Japan

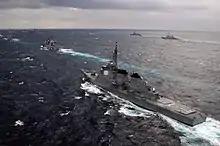
JMSDF -class destroyer

A member state of the United Nations since 1956, Japan is one of the G4 countries seeking reform of the Security Council. Japan is a member of the G7, APEC, and "ASEAN Plus Three", and is a participant in the East Asia Summit. It is the world's fifth-largest donor of official development assistance, donating US$9.2 billion in 2014. In 2024, Japan had the fourth-largest diplomatic network in the world. Japan is widely considered to be a great power due to its economic power and political, cultural, and military influence.